Kantipur Publications

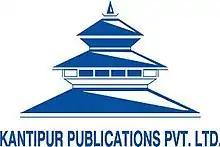
Logo of the publishers

Kantipur Publications Pvt. Ltd. is a media firm based in Kathmandu, Nepal. The company operates five widely circulated print publications. It is the first media organization in Nepal to gain membership to the World Association of Newspapers and News Publishers (WAN). It was founded by Shyam Goenka in 1993. Kailash Sirohiya is the current chairman of the company while his son, Sambhav Sirohiya, is the managing director.